Tuen Mun Road

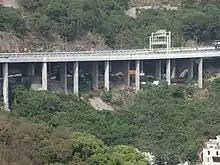
Accident site

In the morning of 10 July 2003, a Neoplan Centroliner bus was running on route 265M of Kowloon Motor Bus (KMB) towards Tin Shui Wai, Yuen Long. A lorry running in the middle lane lost control as the bus approached the junction with Tsing Long Highway. The two vehicles collided, knocking the bus towards the side of the viaduct. The bus broke through the parapet, and plunged into Ting Kau Village below, resulting in 21 deaths (including the driver) and 20 injured.